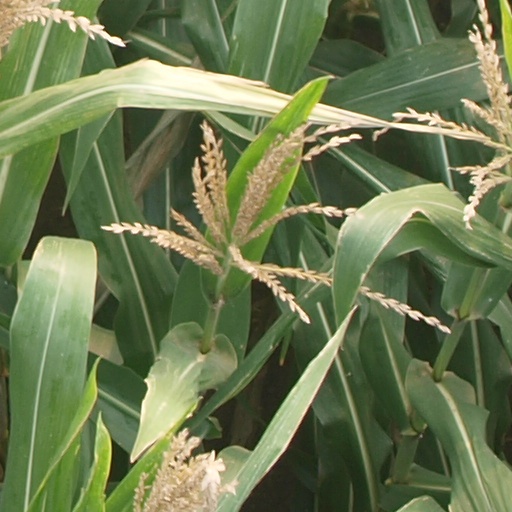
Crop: maize; corn